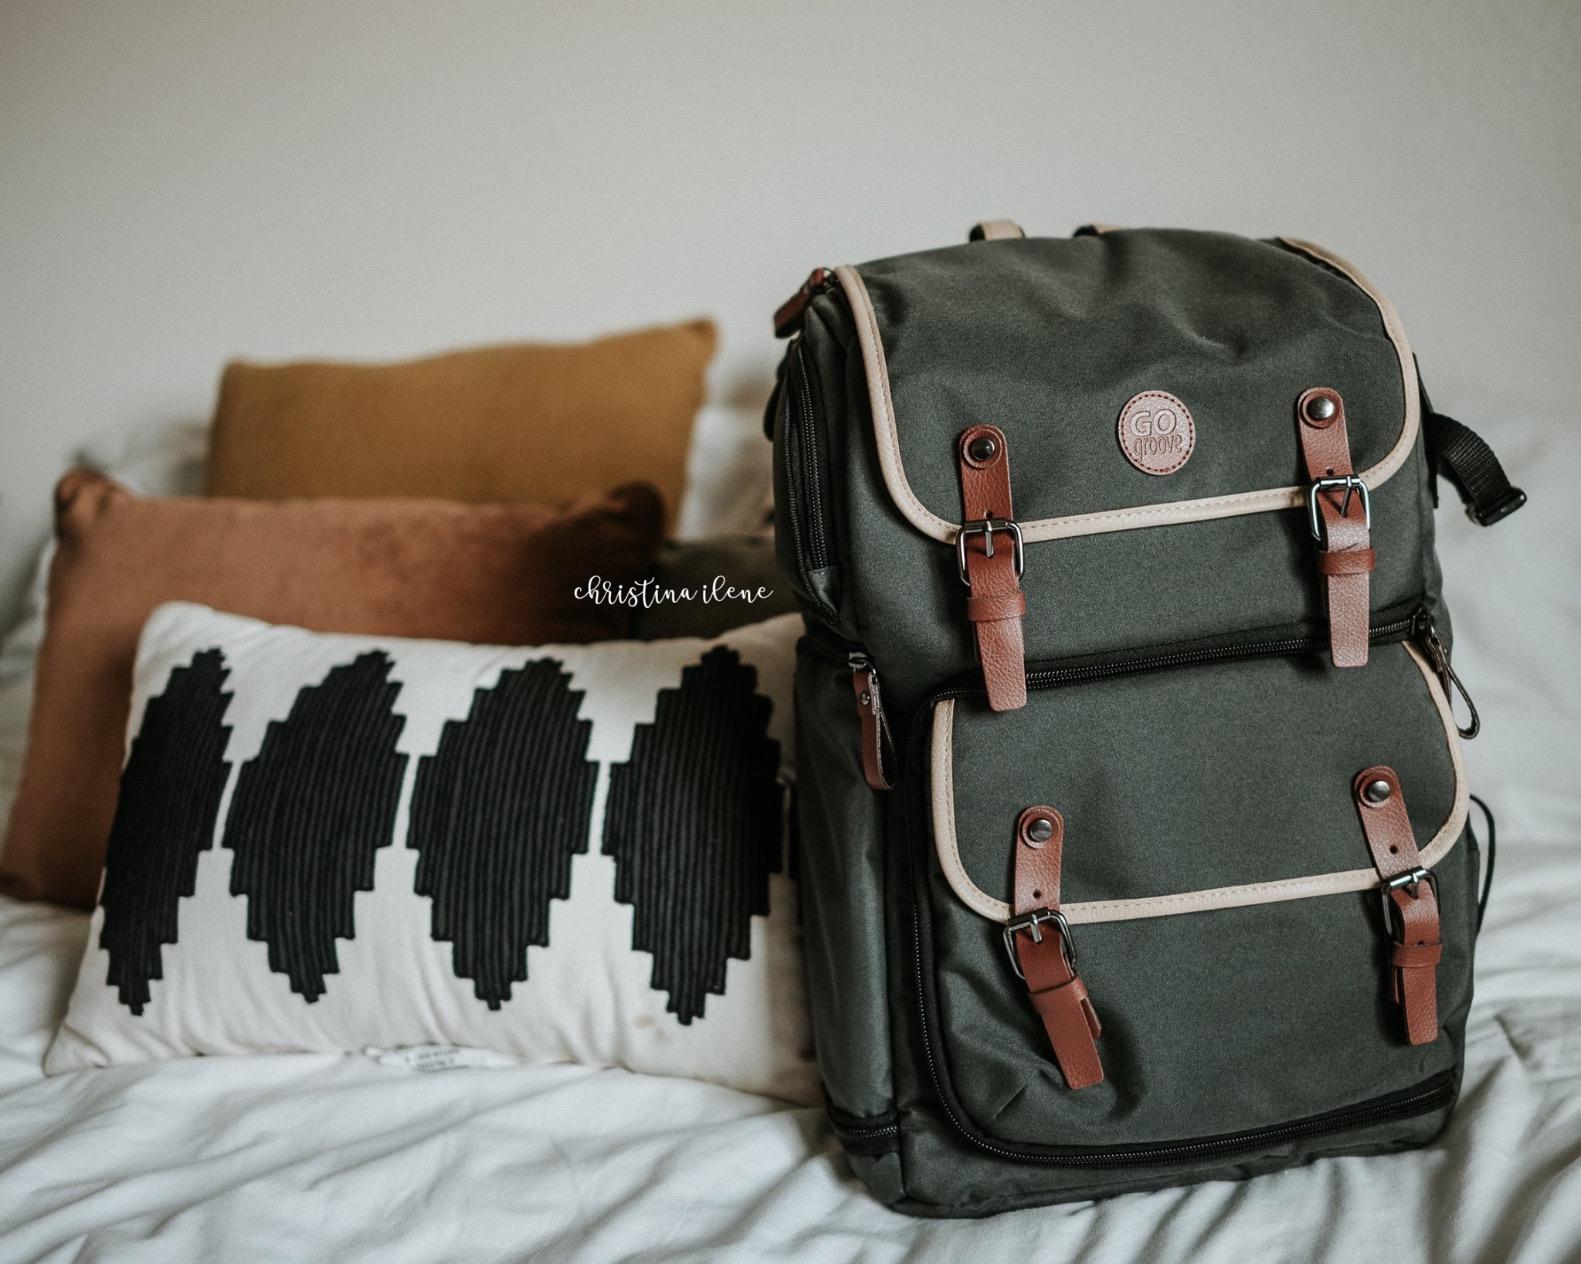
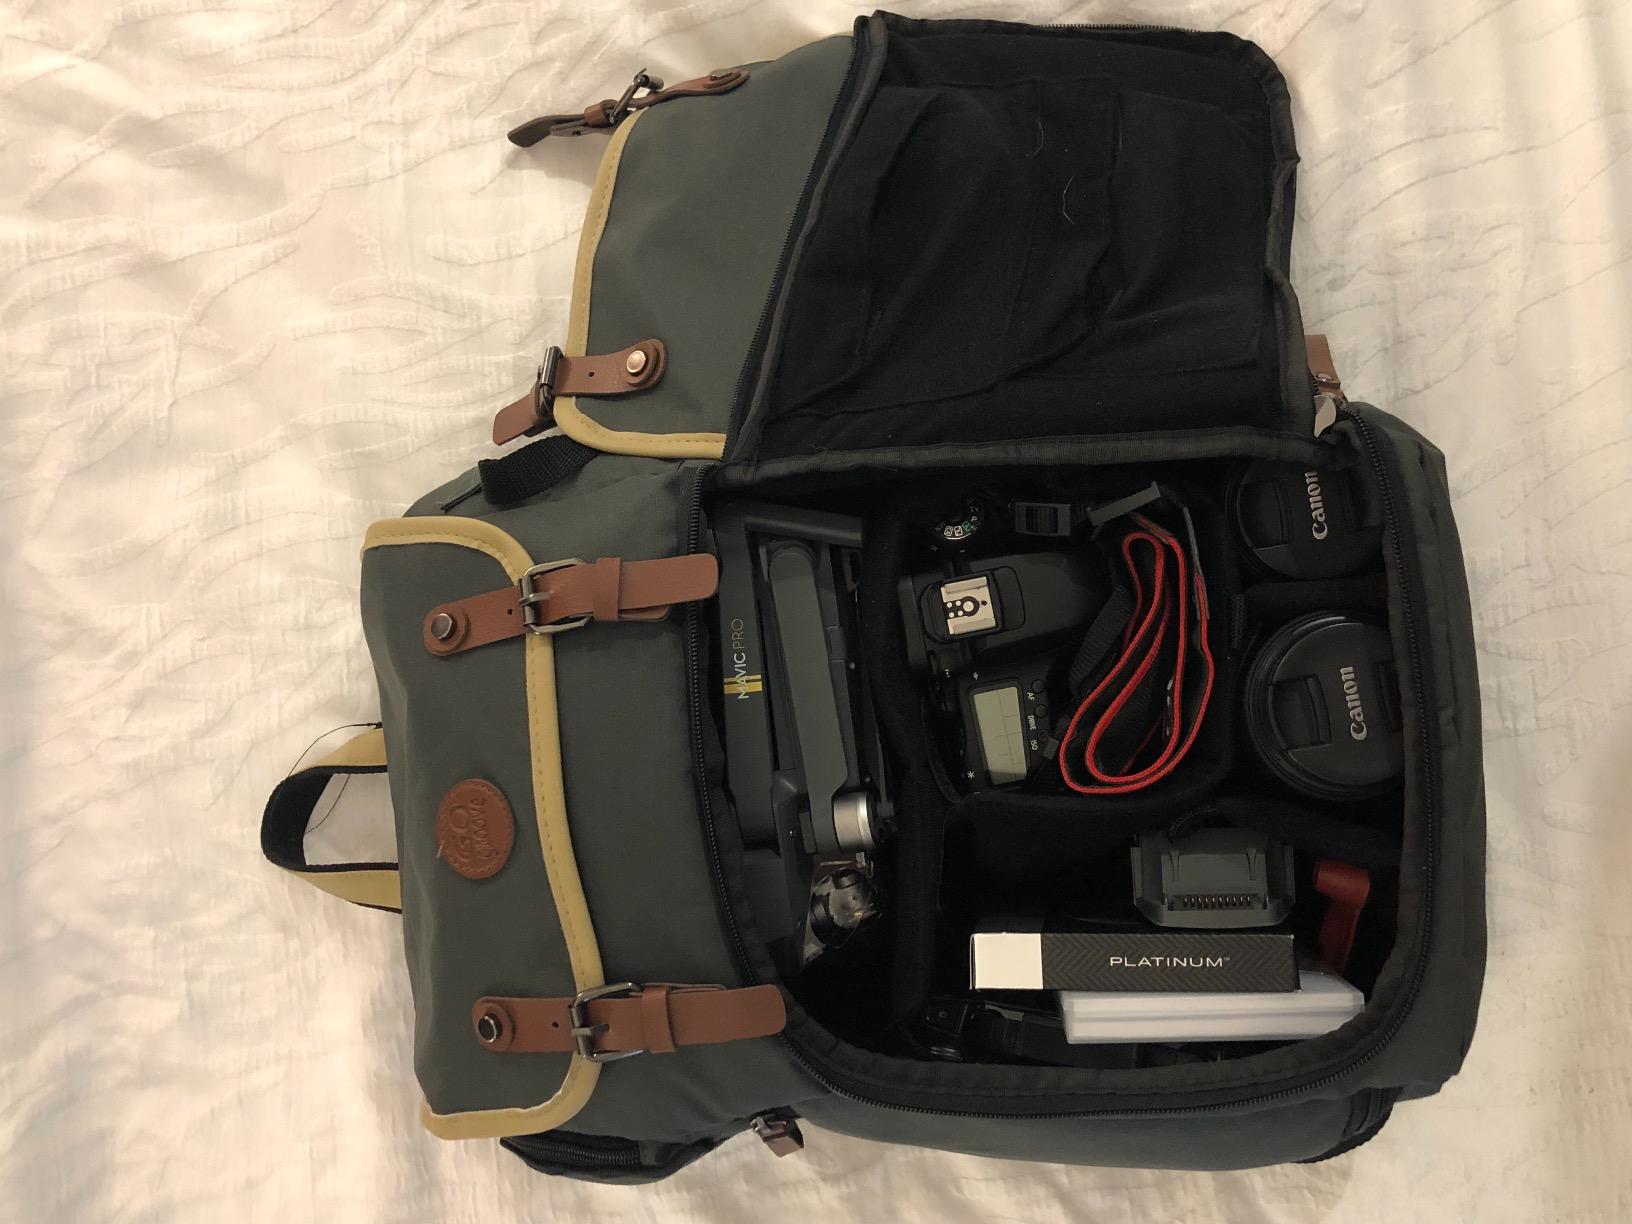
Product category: bag
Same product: yes